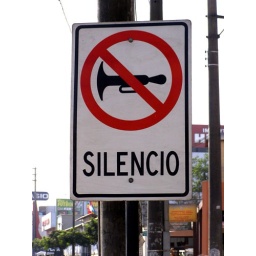
A street sign in Lima. Not an effective one.